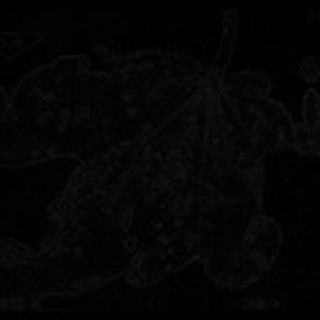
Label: cotton_bacterial_blight